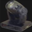
Label: lamp